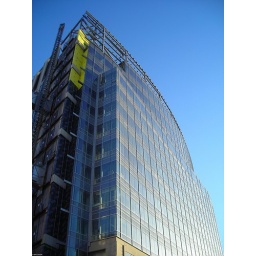
The blue cross building under construction in Providence, RI last year